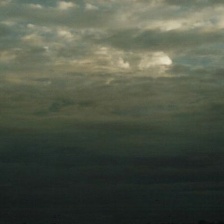
Cloud type: Stratocumulus